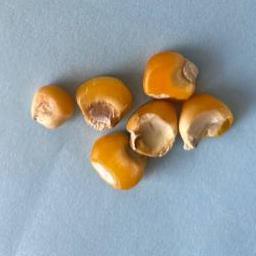
Maize quality: Bad